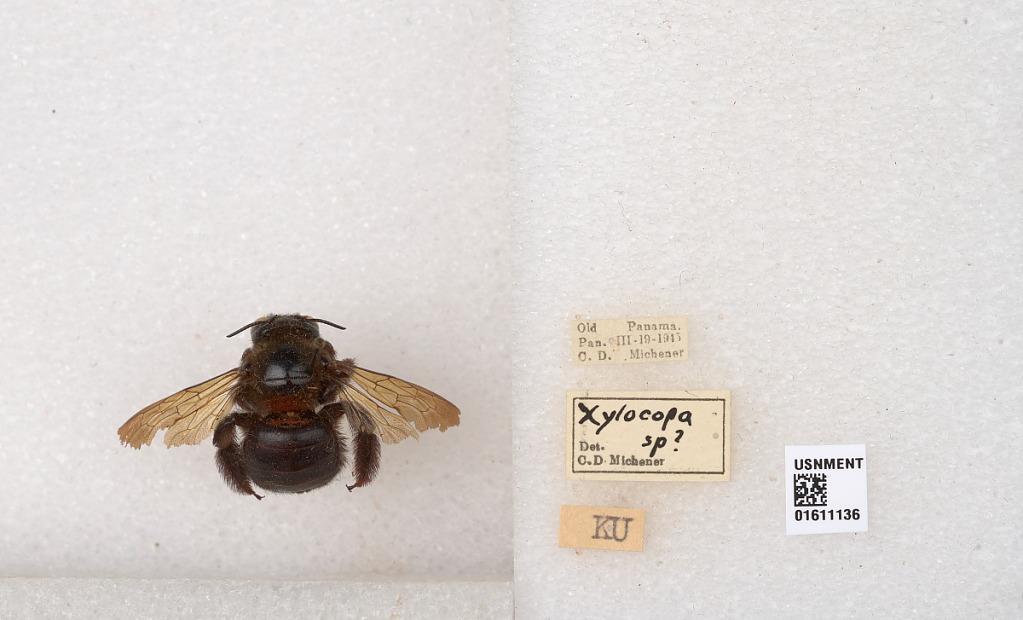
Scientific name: Xylocopa
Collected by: Dias
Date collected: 1945-3-19
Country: Panama
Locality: Old Panama
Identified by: Michener, C. D.